Misono-za

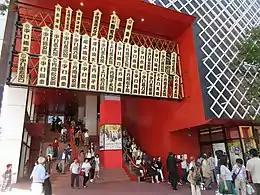
Main entrance to Misono-za in vermillion colour, surrounded by the "namako" wall pattern

The is a theatre in the city of Nagoya, central Japan. It was originally constructed in 1800s and presents "kabuki" and Western stage plays.